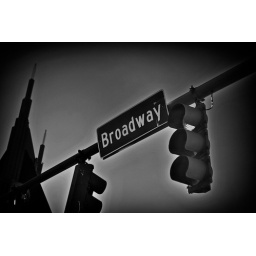
Broadway sign downtown Nashville with the &amp;quot;Bat&amp;quot; building in the background